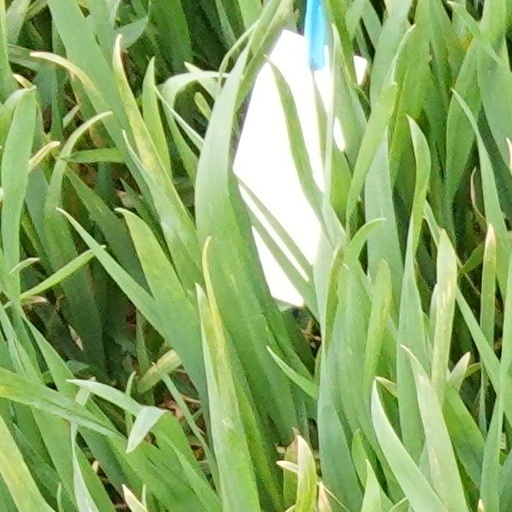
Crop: wheat